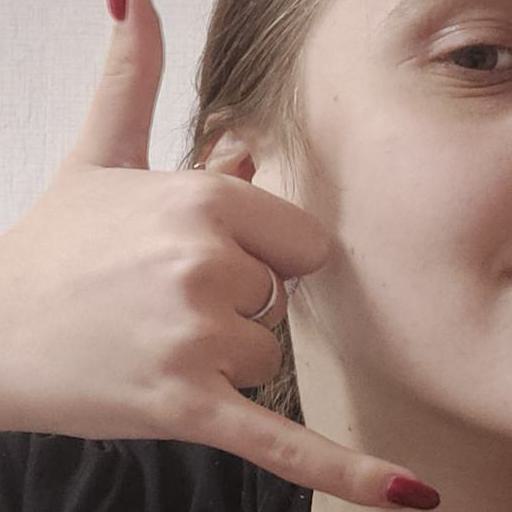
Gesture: call